Innate lymphoid cell

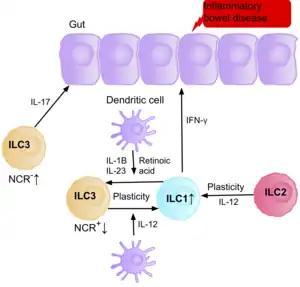
The ILCs present in the intestine of patients with IBD, and the effector cytokines and cells contributing to the pathophysiology of the disease.

Research suggests IL-17 producing NCR- ILC3s contribute to the pathophysiology of IBD due to their increased abundance in the intestine of patients with Crohn’s disease. In addition, the number of ILC1s in the intestinal mucosa of patients with Crohn’s disease is increased from approximately 10% to 40% of the total ILCs present. The increase in ILCs present correlates with the severity of the disease. Evidence suggests that the plasticity between ILC3s and ILC1s in the intestine is an important factor of Crohn’s disease, with ILC3s differentiating into ILC1s when exposed to IL-12 produced by dendritic cells. However, IL-23, IL-1B and retinoic acid present in the intestine can drive the differentiation of ILC1s back to ILC3s. Evidence also suggests the ability of ILC2s to acquire the pro-inflammatory phenotype, with ILC2s producing IFN-γ present in the intestine of patients with Crohn’s disease, in response to certain environmental factors such as cytokines.